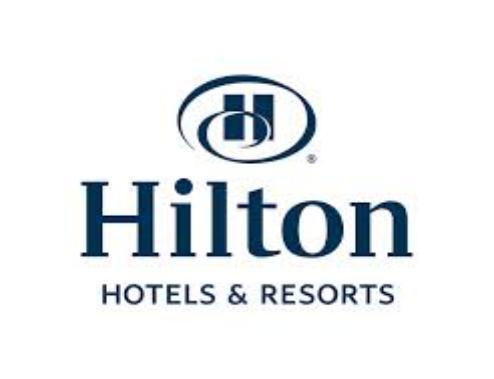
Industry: Others